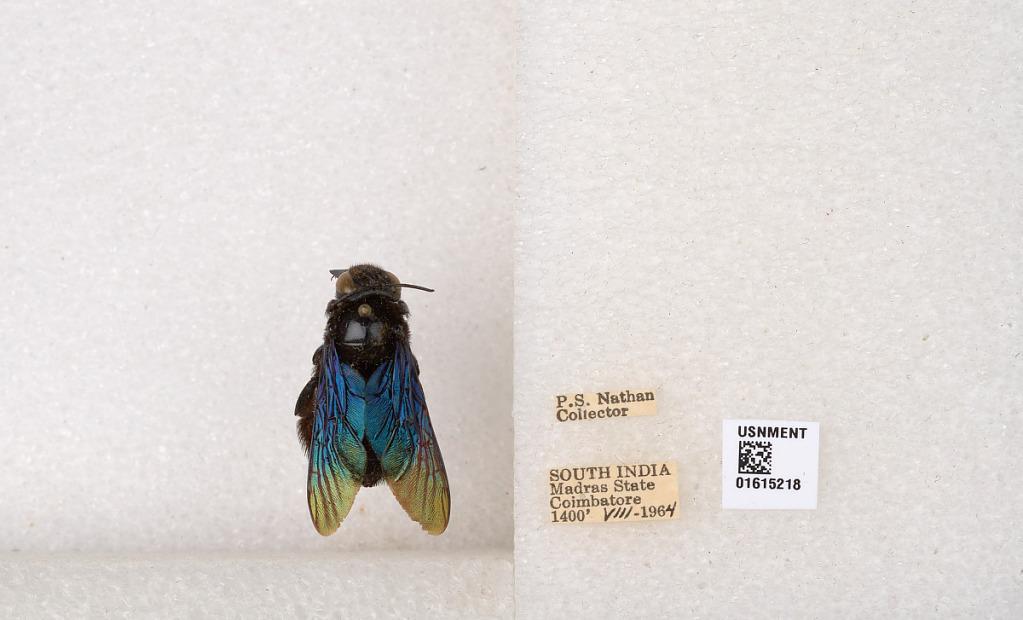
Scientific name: Xylocopa (Biluna) auripennis auripennis Lepeletier
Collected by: P. Nathan
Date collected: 1964-8-1
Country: India
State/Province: Tamil Nadu
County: Coimbatore
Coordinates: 10.9955, 76.9034